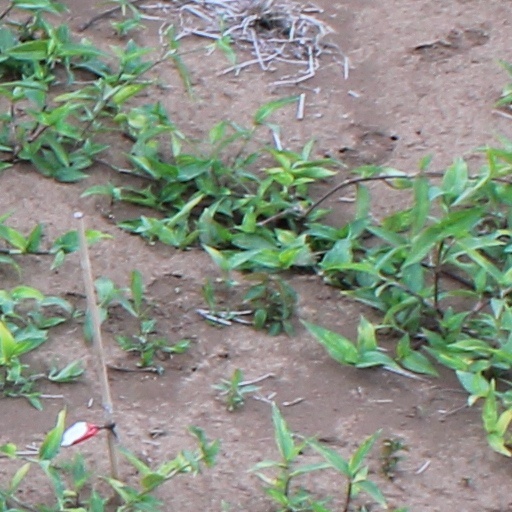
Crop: wheat